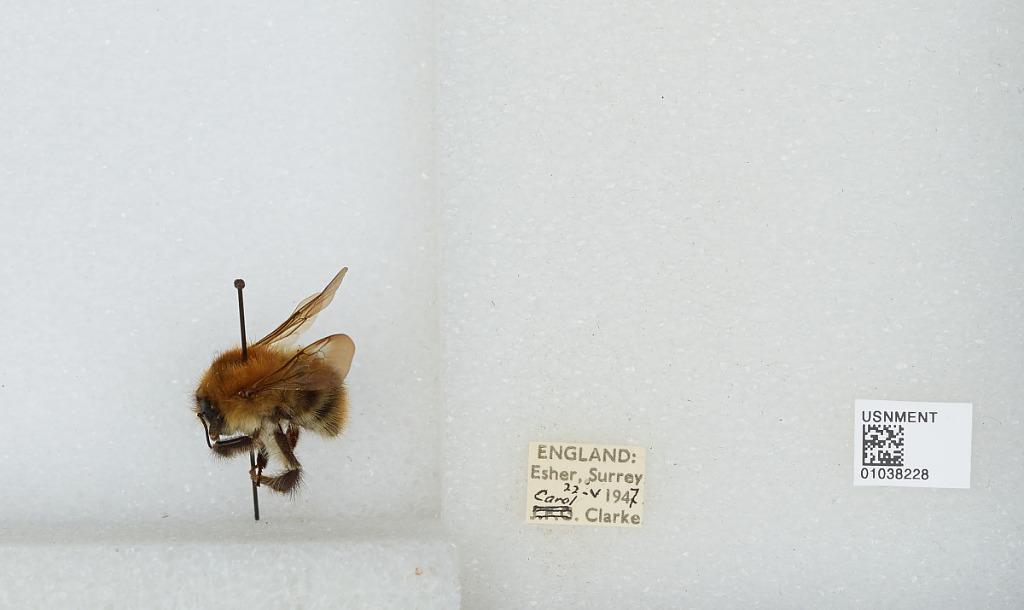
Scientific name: Bombus (Thoracobombus) pascuorum (Scopoli)
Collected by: C. Clarke
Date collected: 1947-5-22
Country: United Kingdom
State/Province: England
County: Surrey
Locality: Esher
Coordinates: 51.3691, -0.365